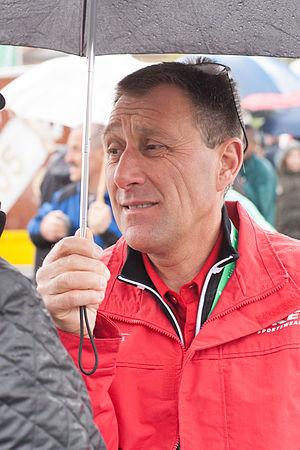
Charly Mottet au village départ de la 4ème étape du Tour de Romandie 2013.
Charly Mottet, de son vrai nom Charles Mottet, est un coureur cycliste français né le 16 décembre 1962 à Valence et originaire de Saint-Jean-en-Royans. Surnommé Petit Charly dans le peloton, Mottet remporte au cours des années 1980 et au début des années 1990 de nombreuses victoires en contre-la-montre et sur les courses à étapes. Deuxième du Tour d'Italie 1990, il termine au pied du podium du Tour de France à deux reprises. Également à l'aise sur les courses d'un jour, il a remporté le Tour de Lombardie 1988 et a fini deuxième du championnat du monde 1986. Numéro 1 mondial à deux reprises, il s'est reconverti dans l'organisation de courses cyclistes à l'issue de sa carrière et a également été directeur sportif de l'équipe de France.